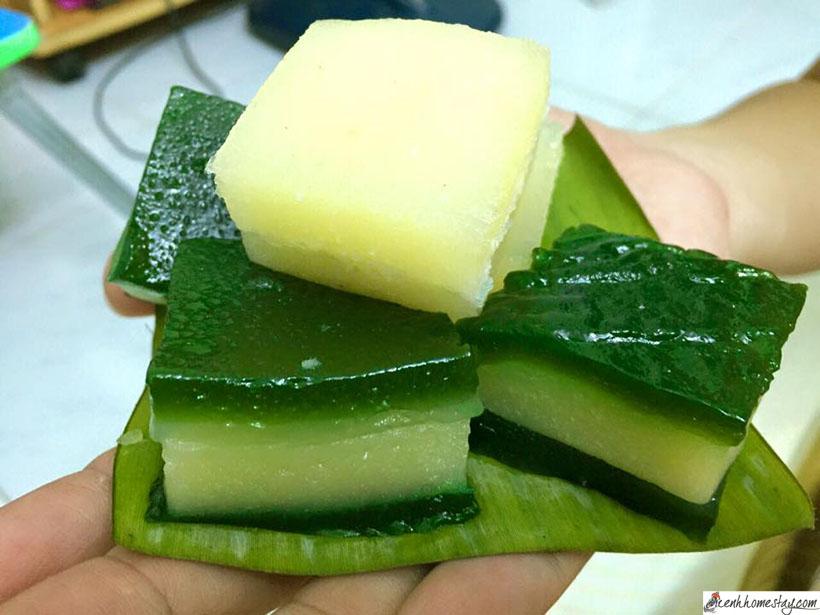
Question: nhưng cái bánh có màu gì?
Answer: những cái bánh có màu xanh lá và trắng